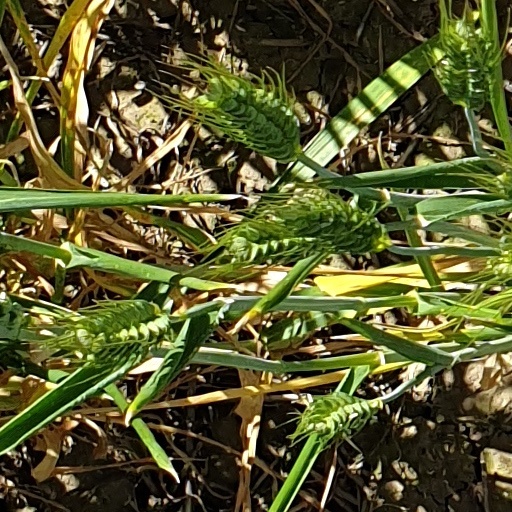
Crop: wheat